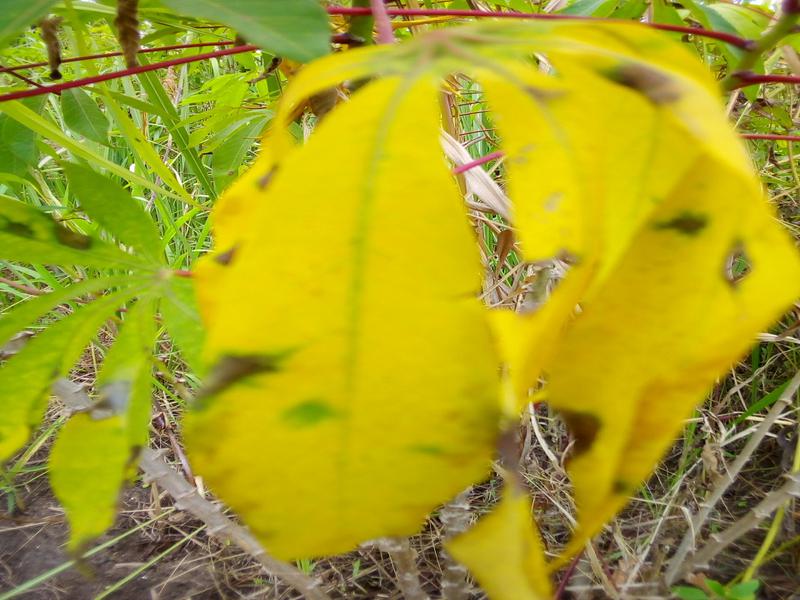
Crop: cassava
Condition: bacterial_blight